Grain bin

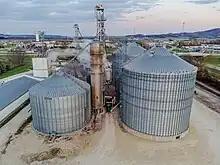
Grain bins with dryer unit (center) putting out steam from drying the corn (<a href="https%3A//commons.wikimedia.org/wiki/File%3AGrain%2520bins.webm">Click for video

Grain bins typically have grain dryers next to them which heat the grain to lower moisture content before storage within in the bins. Applying too much heat to the grain when attempting to lower moisture content can cause shrinkage which cuts into profits. Some farms have small grain bins and a dryer to lower moisture content before they sell to a larger local commercial grain elevator.